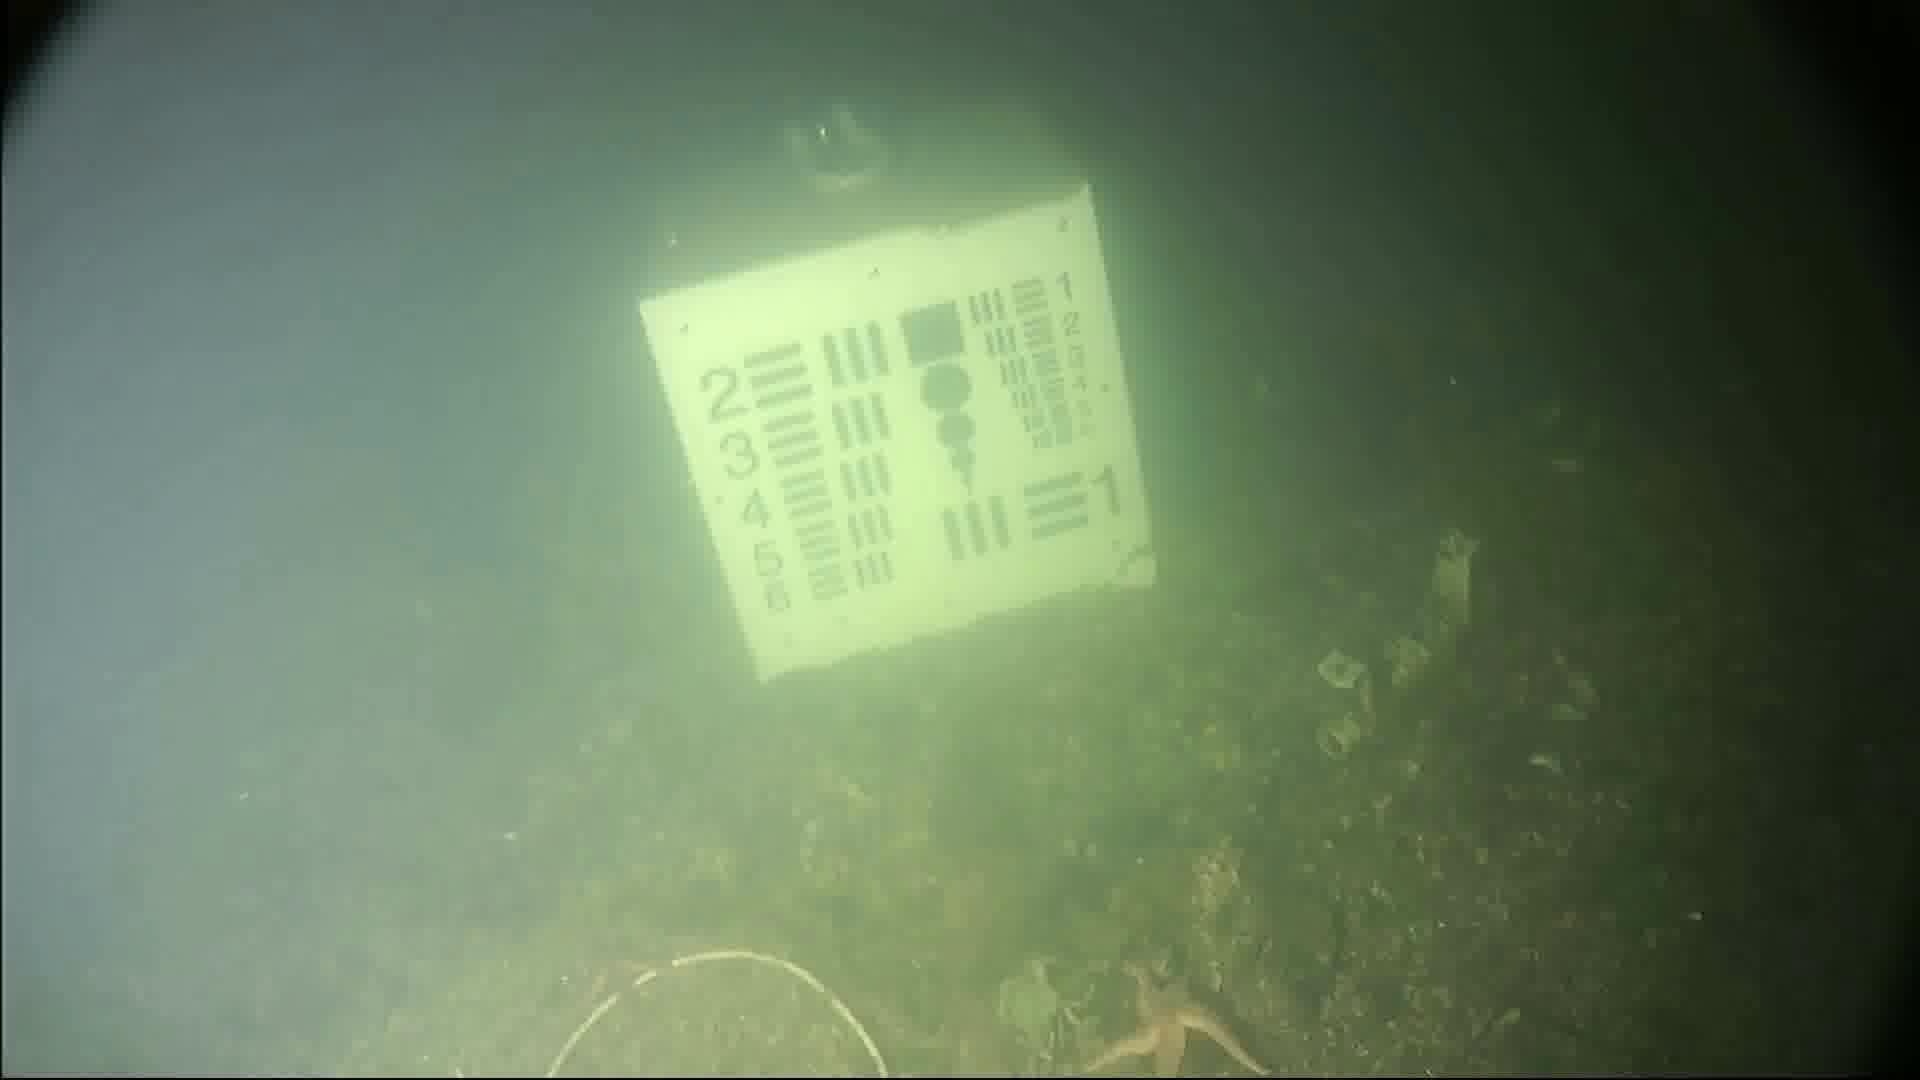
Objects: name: starfish
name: crab